SS Germanic (1874)

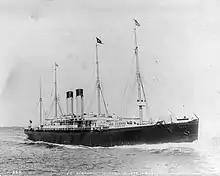
"Germanic" following her 1895 refit. Note the taller funnels, extra deck and lack of rigging

In 1895, after twenty years of service, "Germanic" was withdrawn from service and returned to her builders to undergo a major refit, in order to modernise the ship and extend her service life: New higher pressure boilers were fitted, and her original compound engines were replaced by more modern triple expansion engines made by Harland & Wolff. New funnels were fitted which were taller than the originals, most of her rigging was removed, and her superstructure was enlarged by the addition of an extra deck. Her interiors were also extensively remodelled. "Germanic"s gross tonnage was increased to 5,066 tons by the refit, and she returned to regular service on 15 May that year under the command of Edward Smith, becoming the first vessel to embark passengers at Liverpool's new floating landing stage. The new engines improved "Germanic"s speed; her first voyage using them shaved several hours off her previous record. Being more efficient, they also reduced coal consumption.